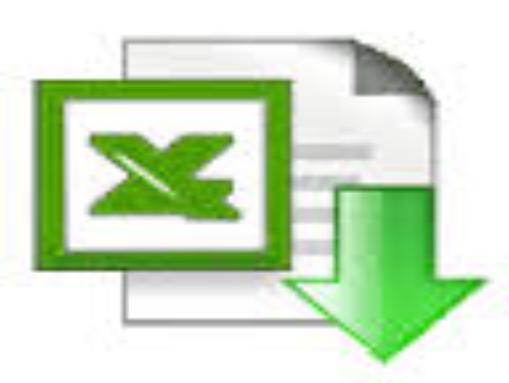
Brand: Excel
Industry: Others